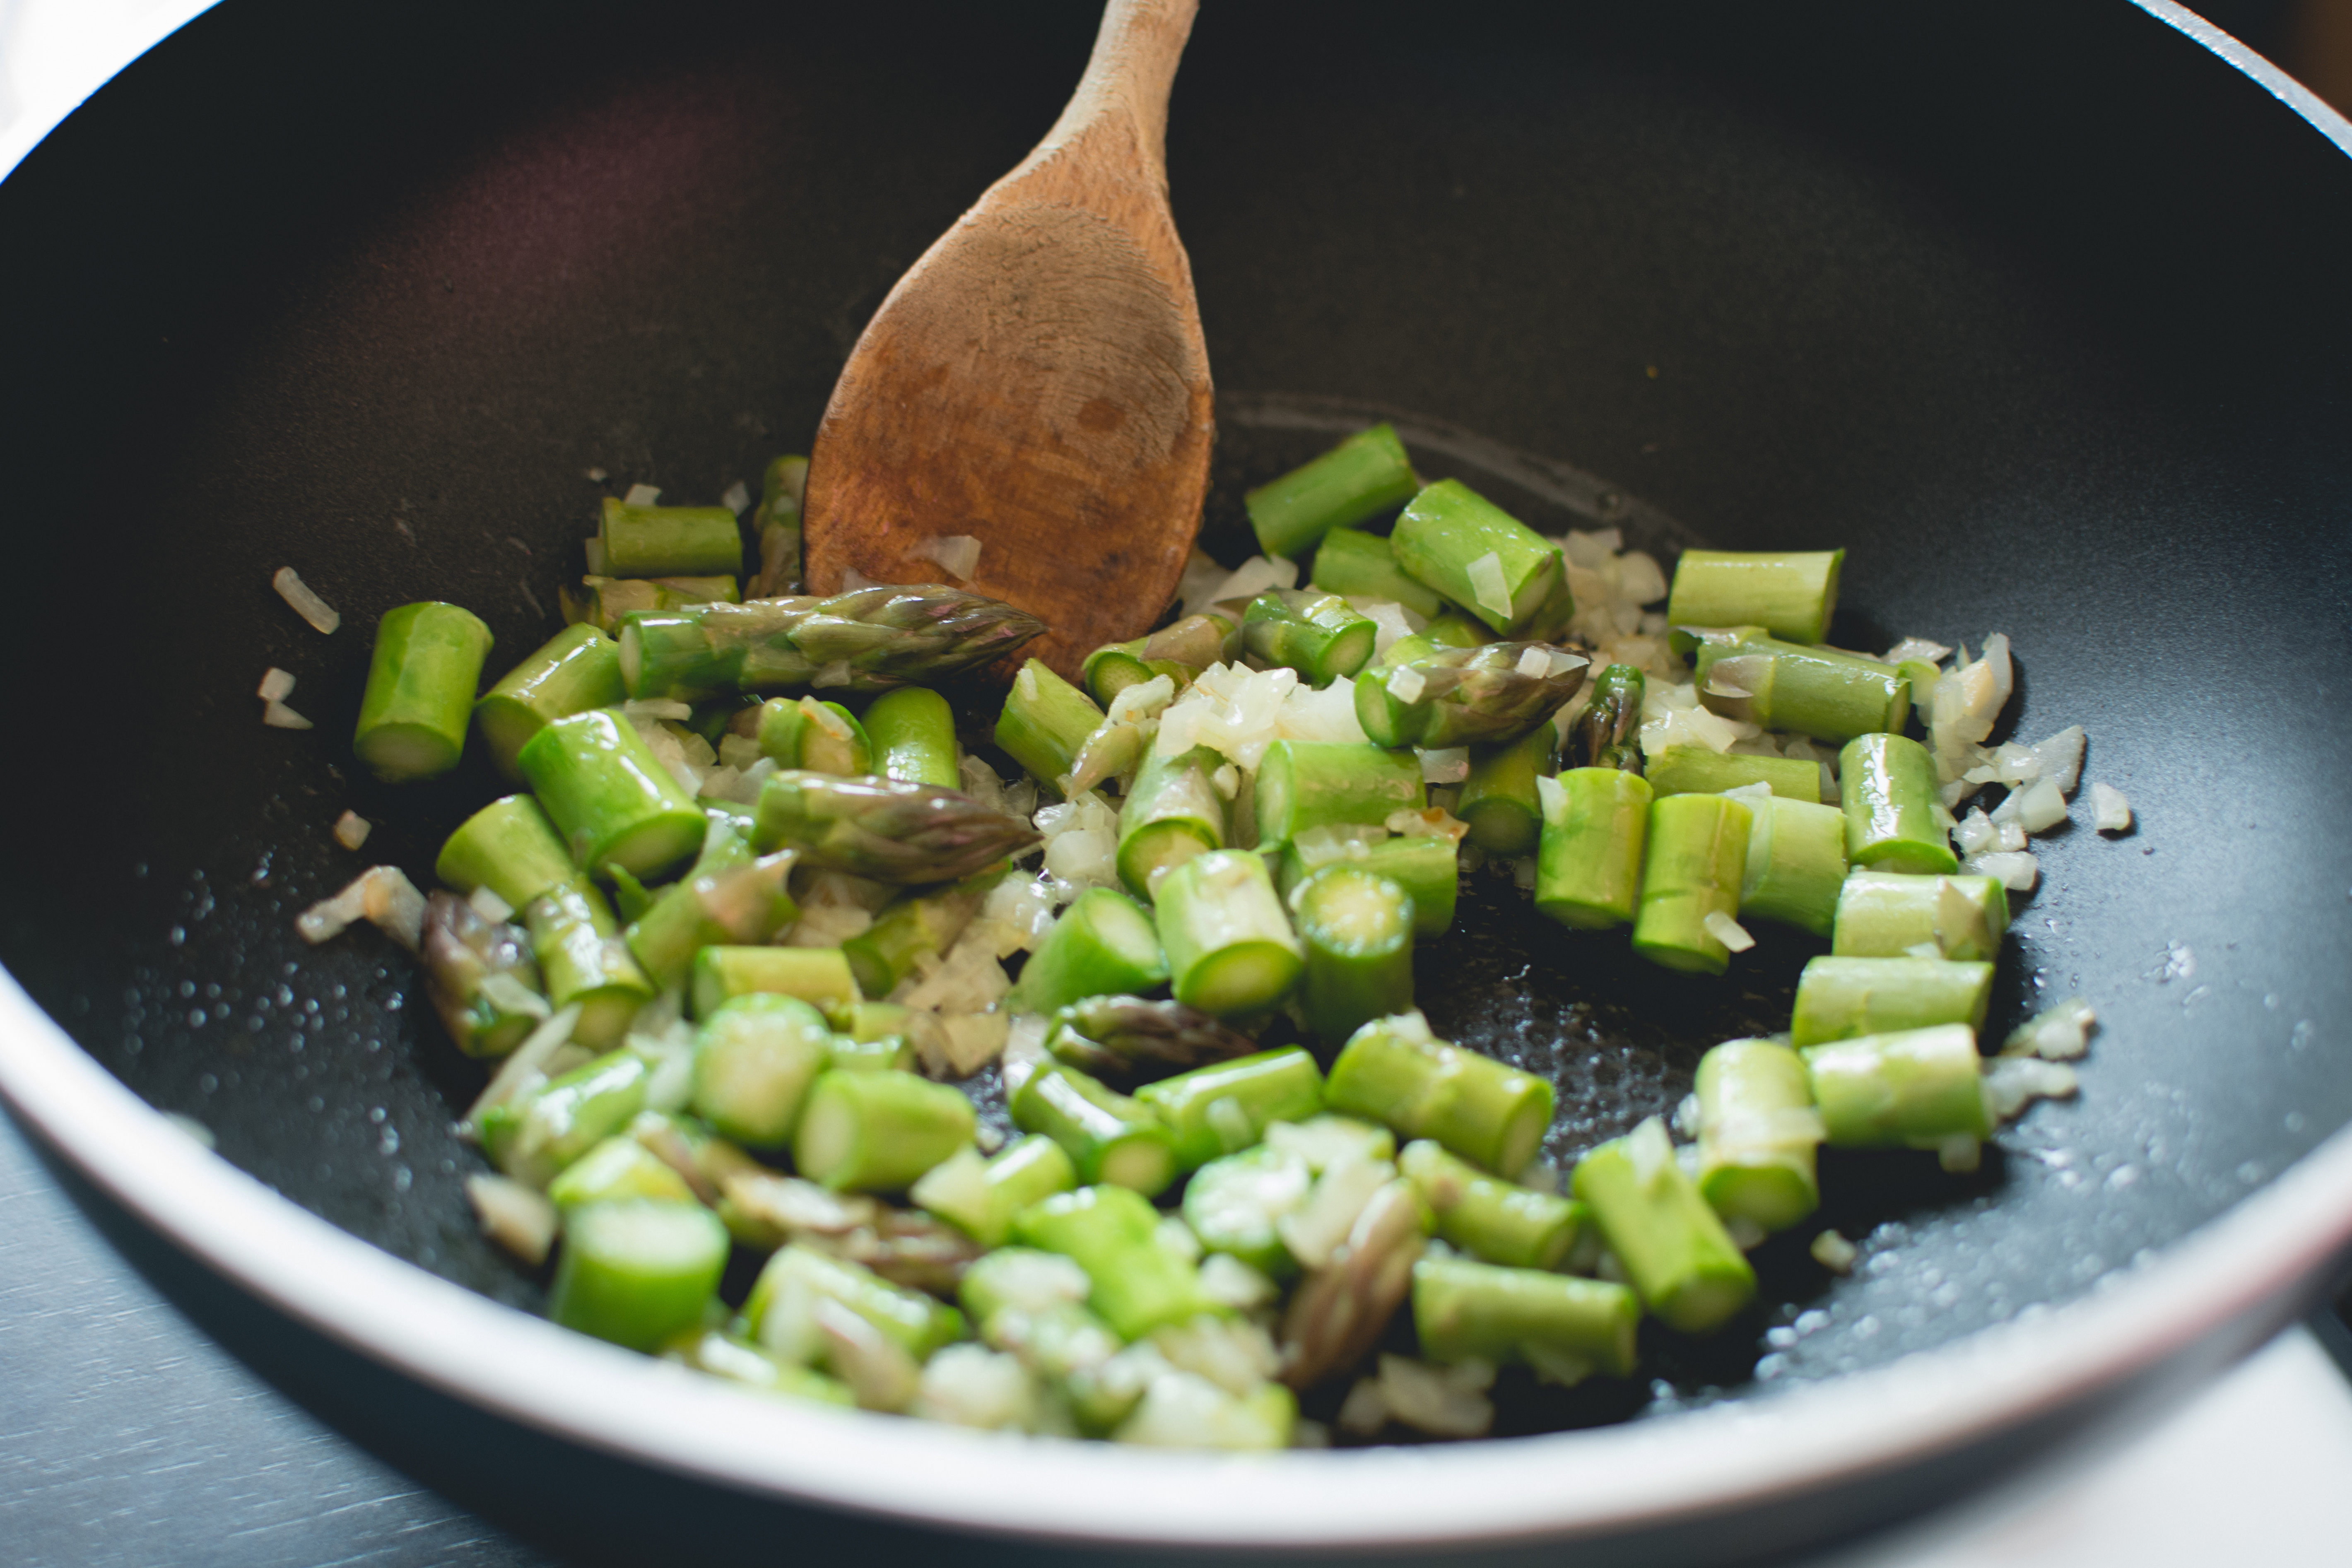
food, dish, cuisine, ingredient, vegetable, produce, recipe, plant, leek